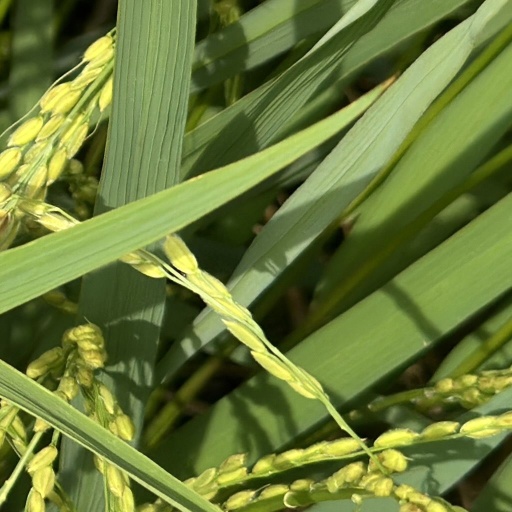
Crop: rice